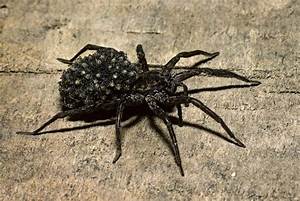
Label: spider